1885 Shoeburyness artillery accident

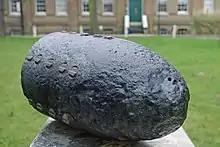
19th-century artillery shell, displayed in Shoeburyness as part of a memorial to those killed in the accident.

The accidental explosion of an artillery shell at the Shoeburyness artillery ranges on 26 February 1885 that killed seven Royal Artillery personnel.